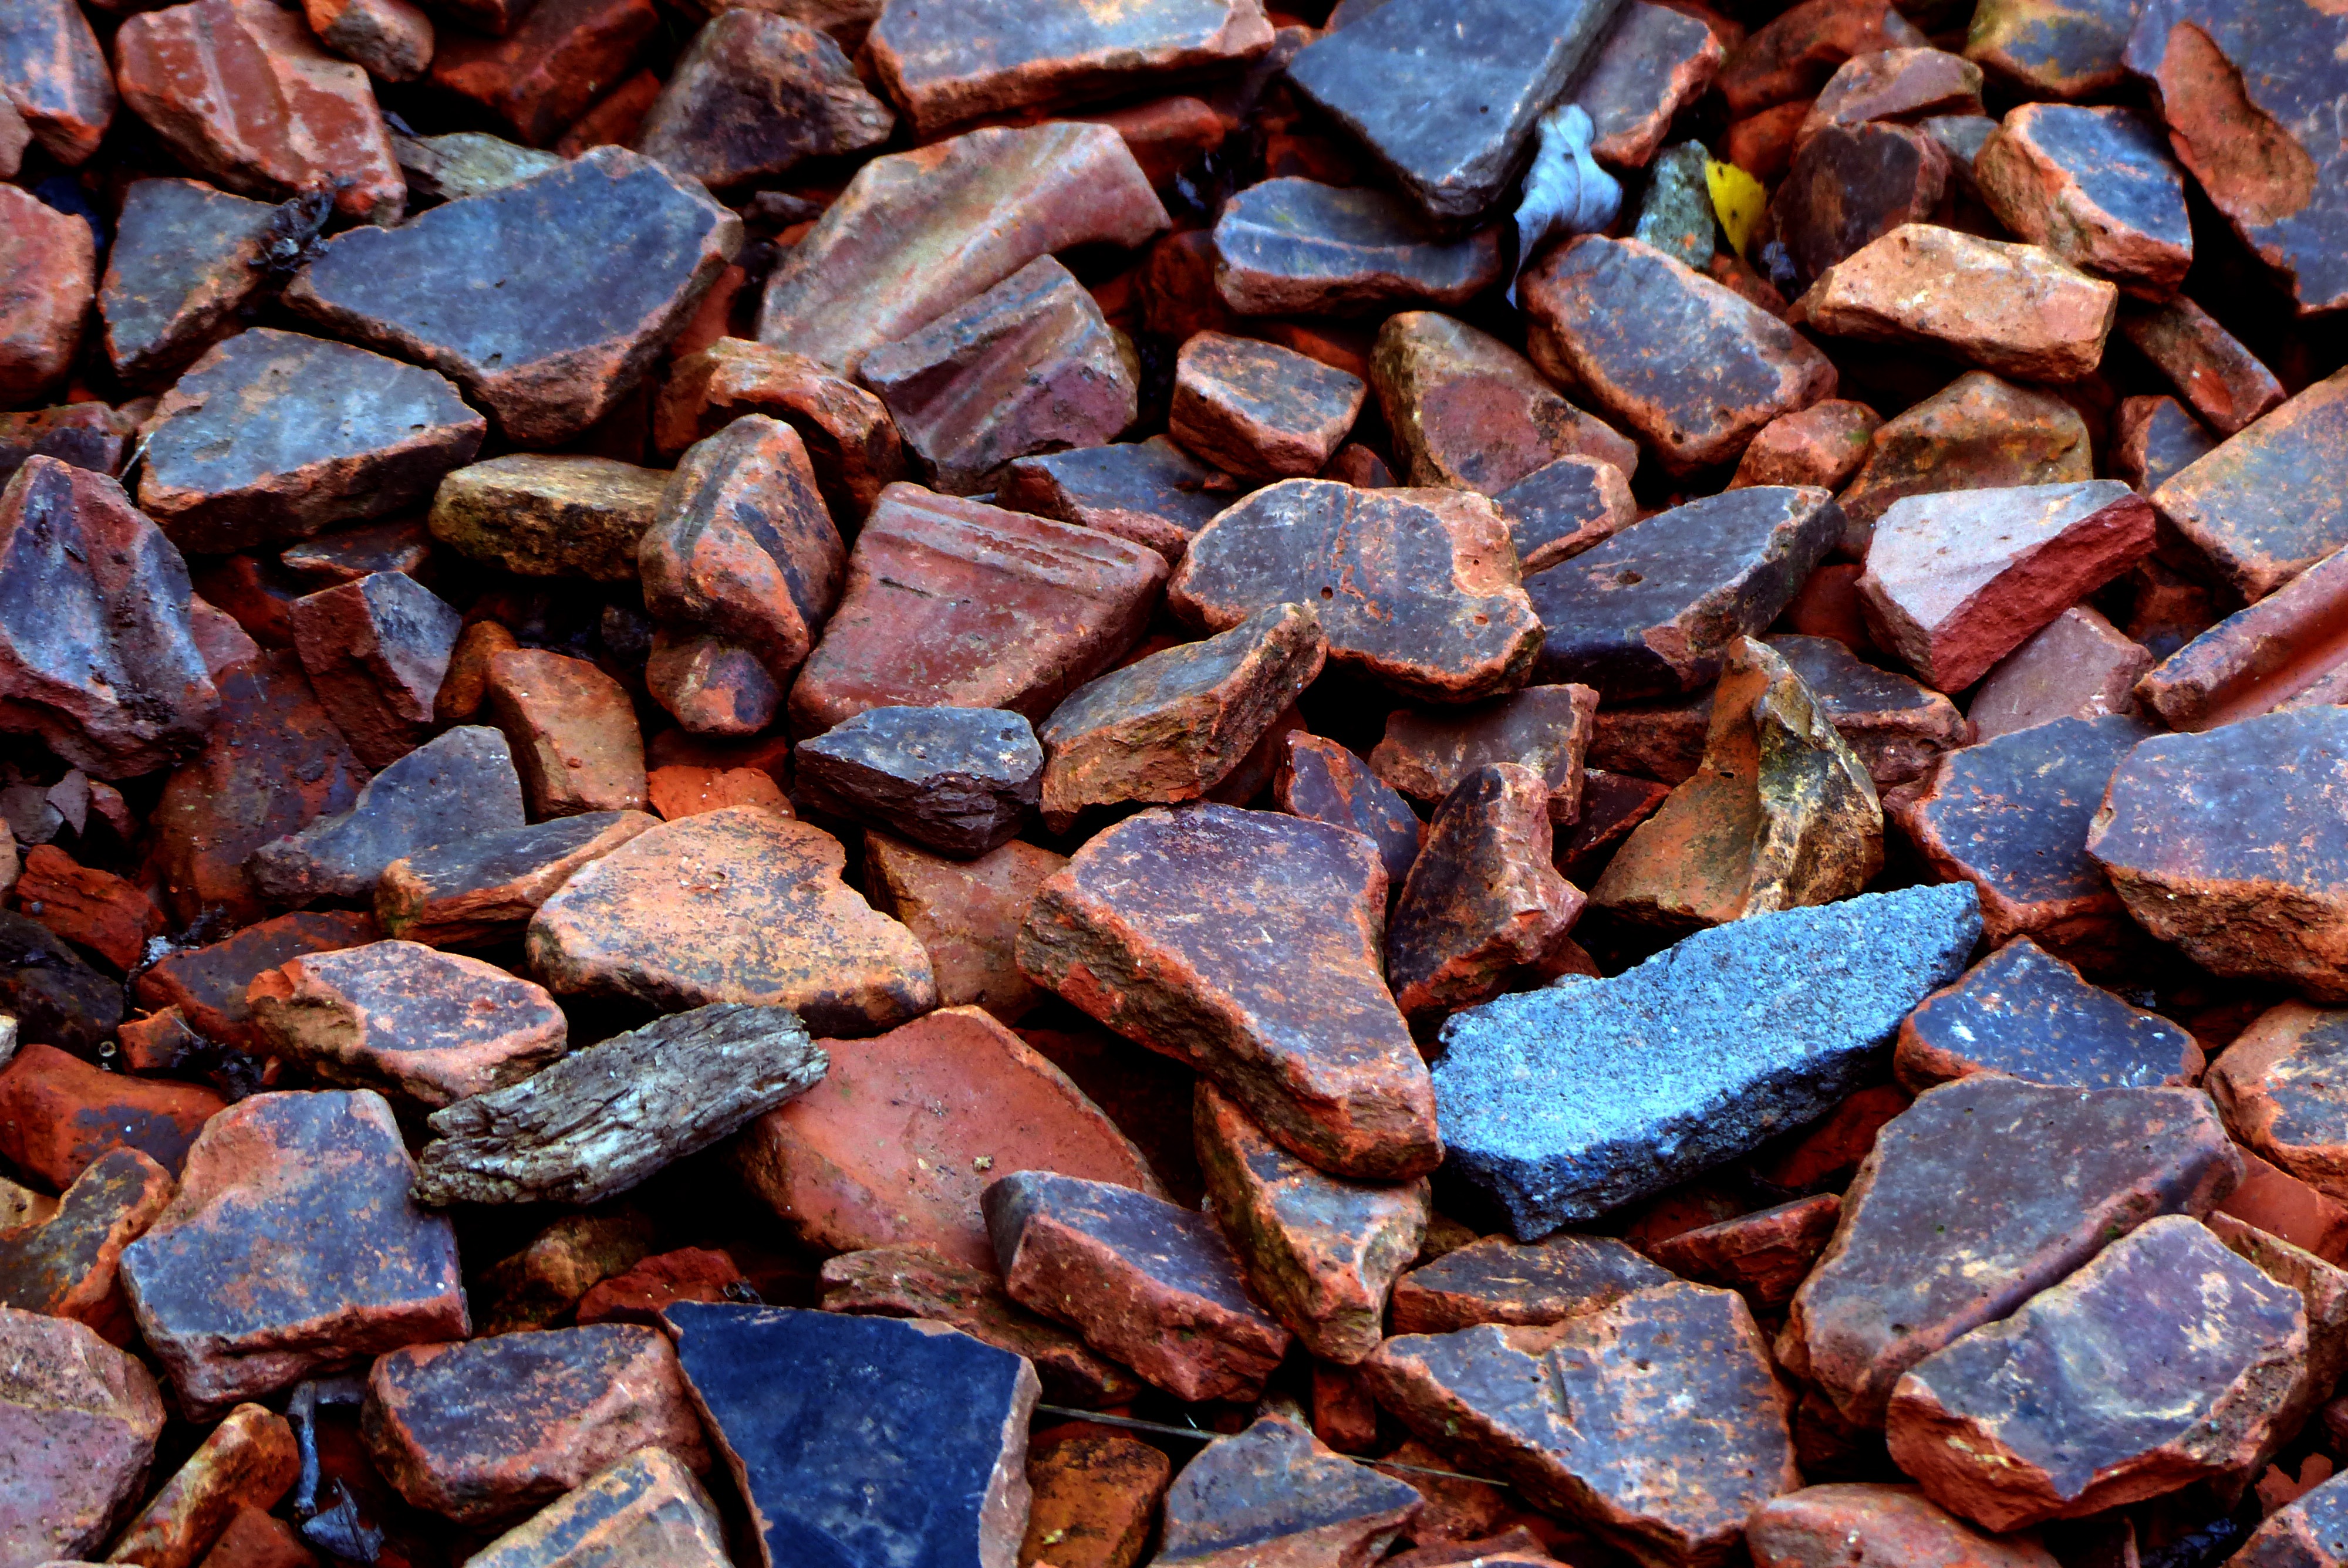
rock, wood, old, stone, soil, factory, industry, brick, material, rubble, gravel, remains, lapsed, old brickyard